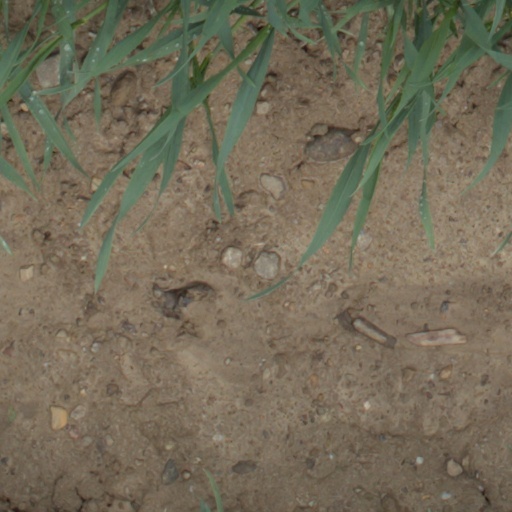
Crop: wheat